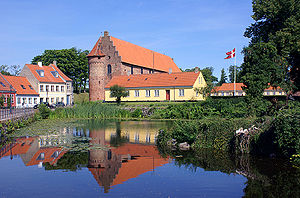
Nyborg Slot
Nyborg Slot og voldgraven før nedrivning af de gule længer i 2017 og 2018.
Nyborg Slot og den gamle voldgrav, der omgiver slottet og som tidligere var befæstet.
Nyborg Slot er et dansk kulturmindesmærke beliggende i Nyborg by. Slottet dateres til før år 1200 og kom hurtigt i kongens eje. Slottet er således Danmarks ældste, bevarede kongebolig og spillede en vigtig rolle i middelalderen og renæssancen. Nyborg Slot fik en central rolle i Danmarkshistorien som det lovfæstede årlige mødested for middelalderens danske parlament, Danehoffet. Slotsanlægget afspejler skiftende tider med mode- og funktionsbetingede ændringer og udvidelser indtil 1800-tallet.